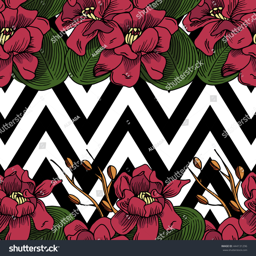
vector tropical leaves and flowers seamless background .